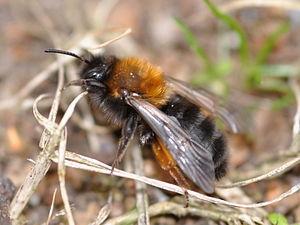
L'Andrène de Clark est une espèce d'andrène de la famille des Andrenidae. Peu commune en Europe occidentale, on la trouve également en Amérique du Nord et en Asie dans les régions froides ou tempérées.